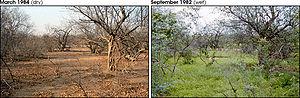
La thématique de la vie terrestre est l'objectif nᵒ 15 des 17 Objectifs de développement durable adoptés en 2015 par l'Assemblée générale des Nations unies. Son intitulé complet est : « Préserver et restaurer les écosystèmes terrestres, en veillant à les exploiter de façon durable, gérer durablement les forêts, lutter contre la désertification, enrayer et inverser le processus de dégradation des sols et mettre fin à l’appauvrissement de la biodiversité ».